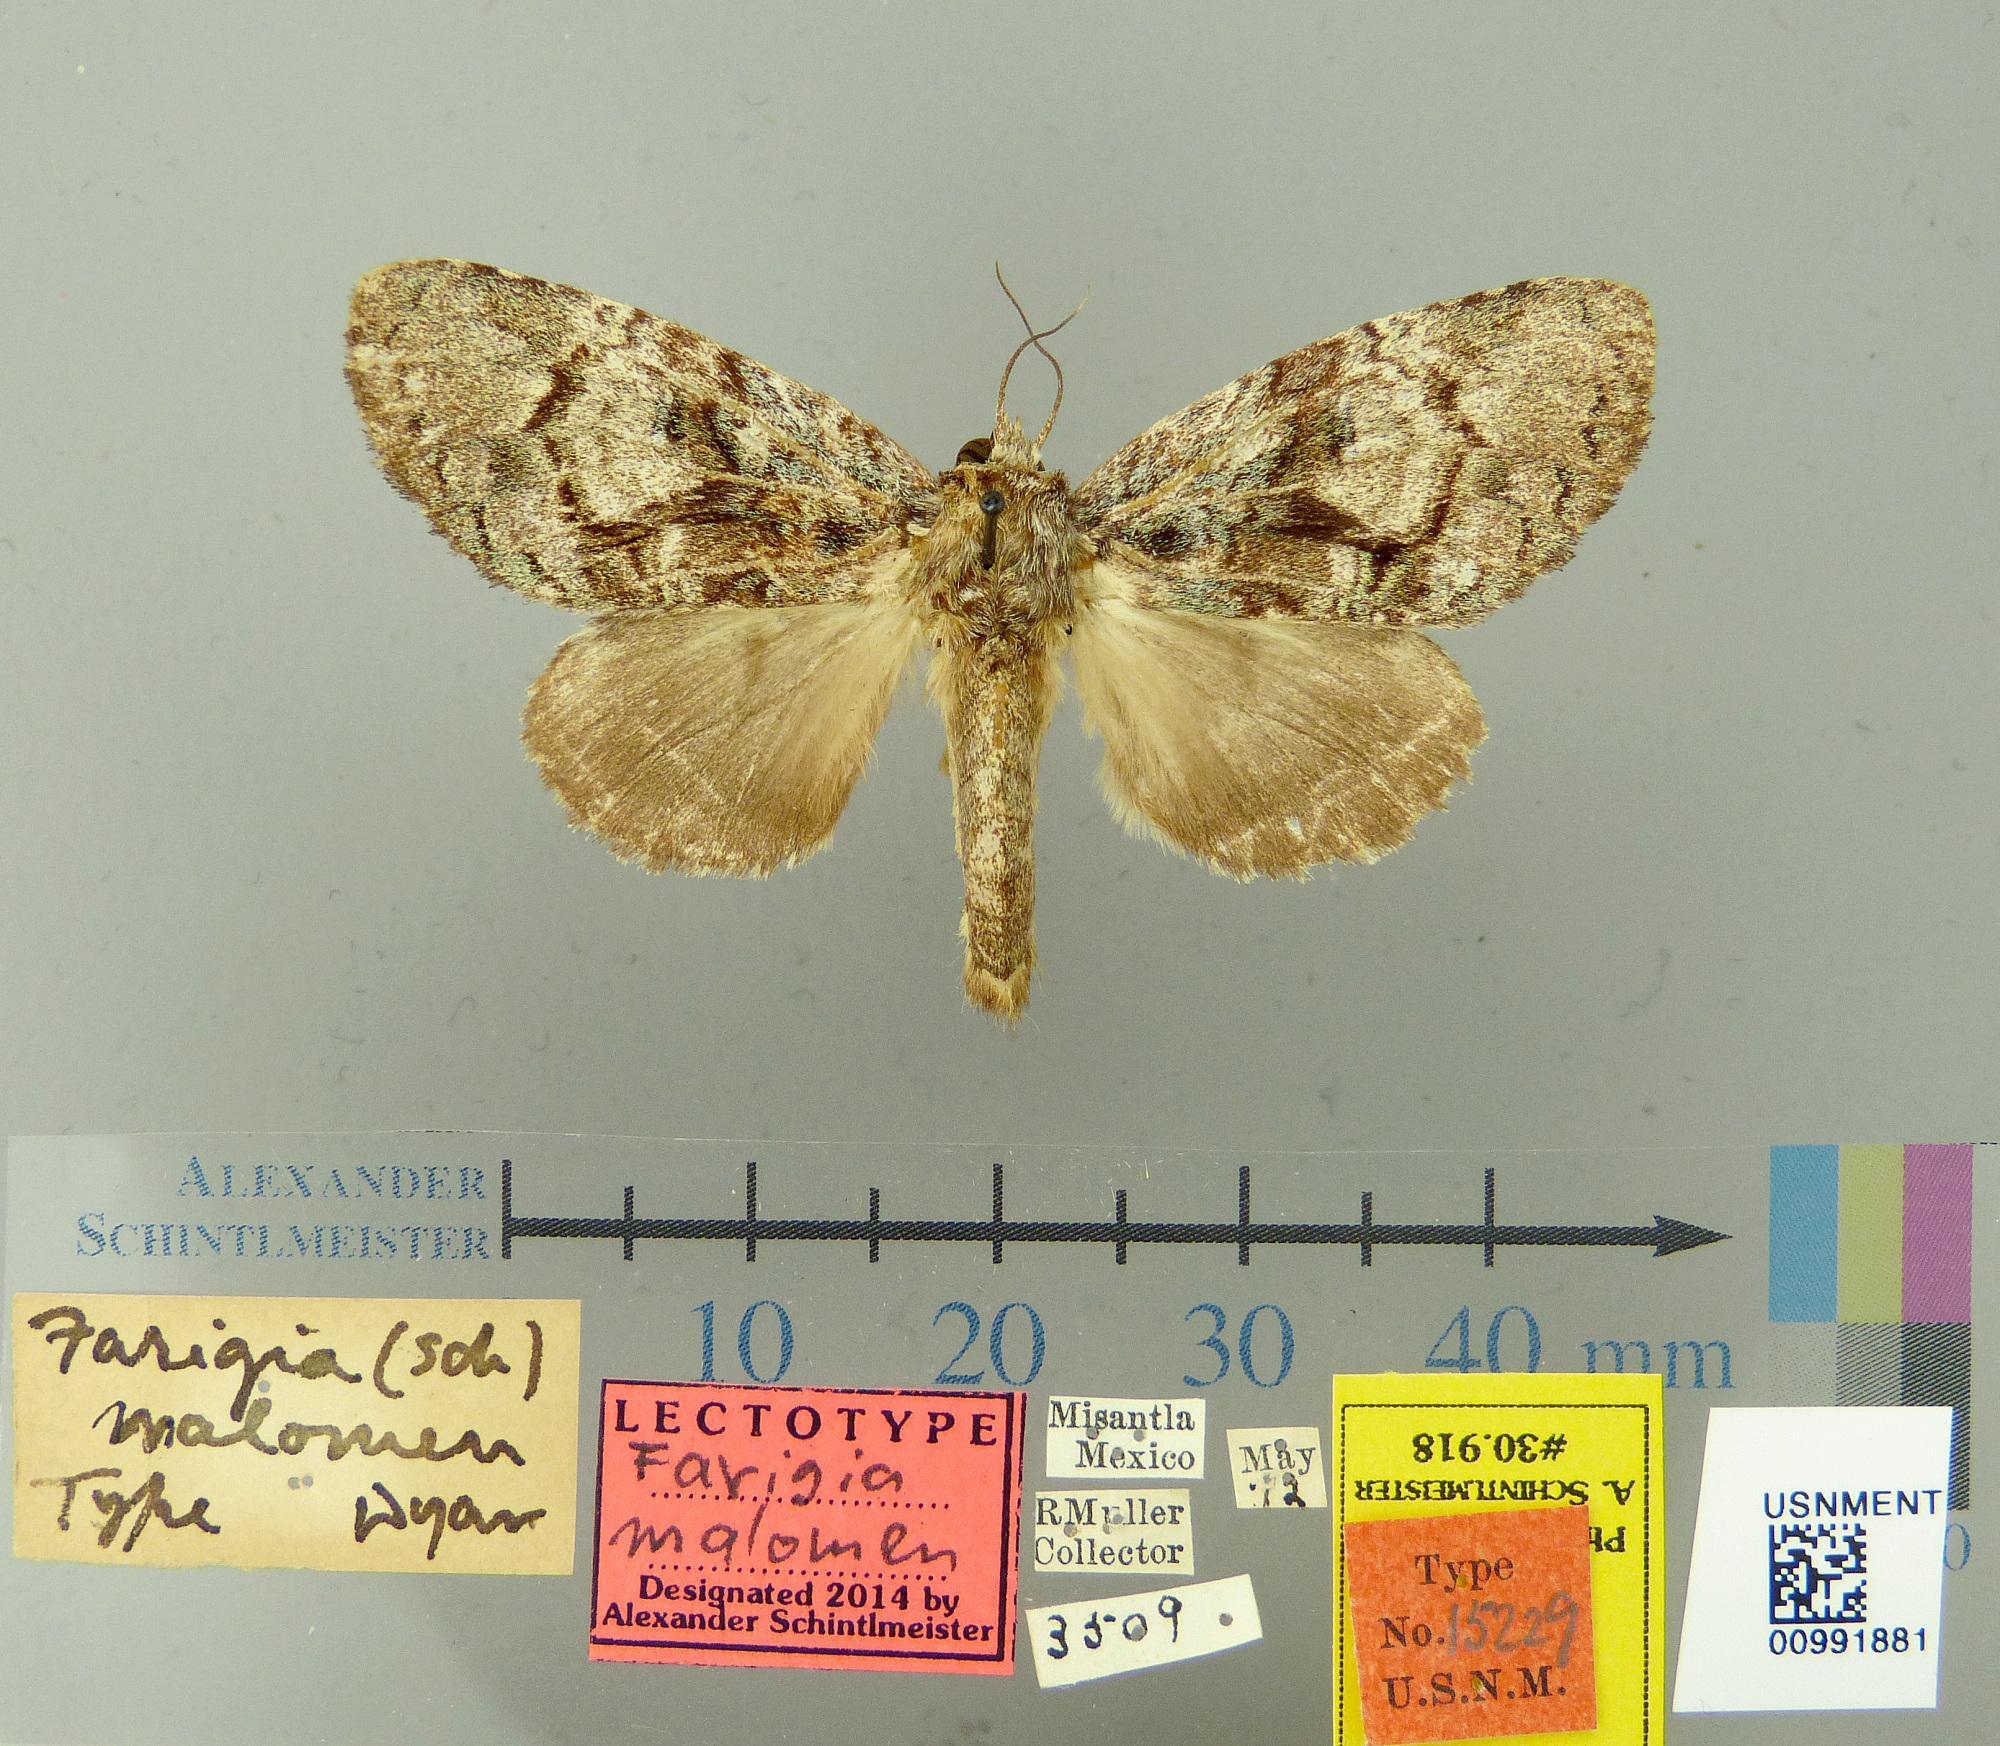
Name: Farigia malomen
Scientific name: Farigia malomen Dyar, 1913
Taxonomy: Animalia, Arthropoda, Insecta, Lepidoptera, Notodontidae
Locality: Misantla, Veracruz-Llave, Mexico